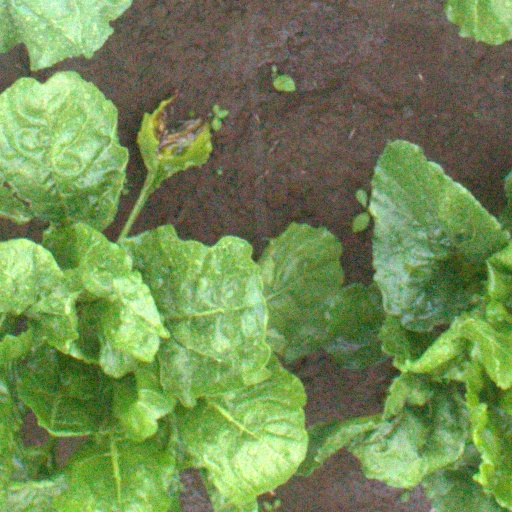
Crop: sugar beet